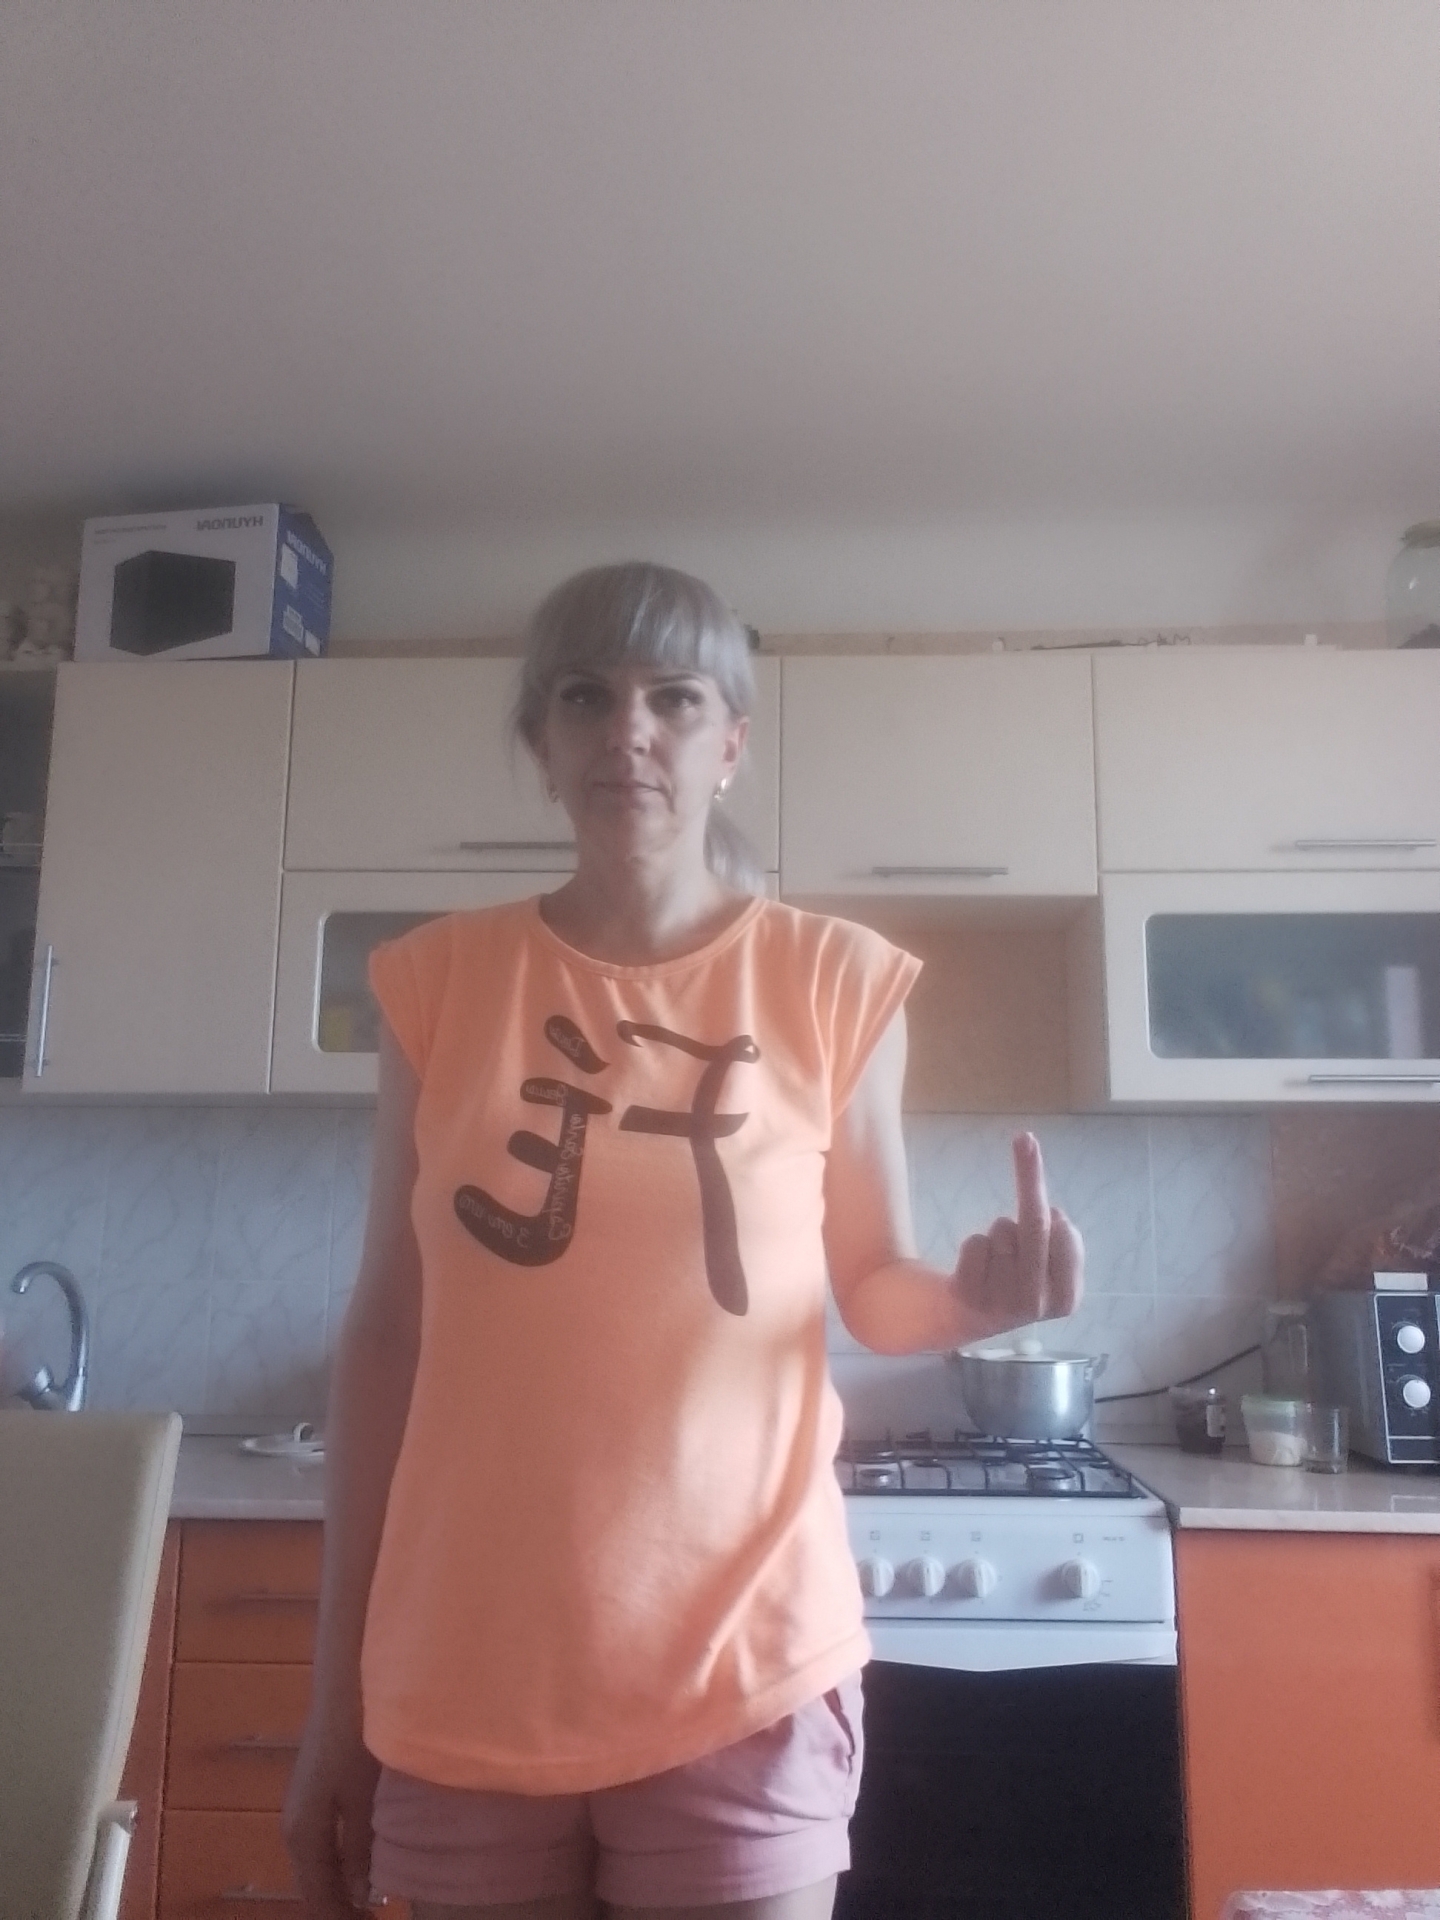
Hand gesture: middle_finger